Paul Whitehead Teaches Chess

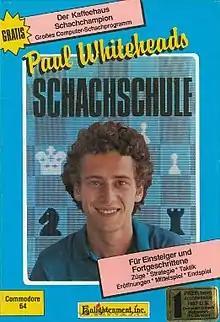

"Paul Whitehead Teaches Chess" is a game in which chess master Paul Whitehead teaches chess to a beginner up to a middle level chess player.